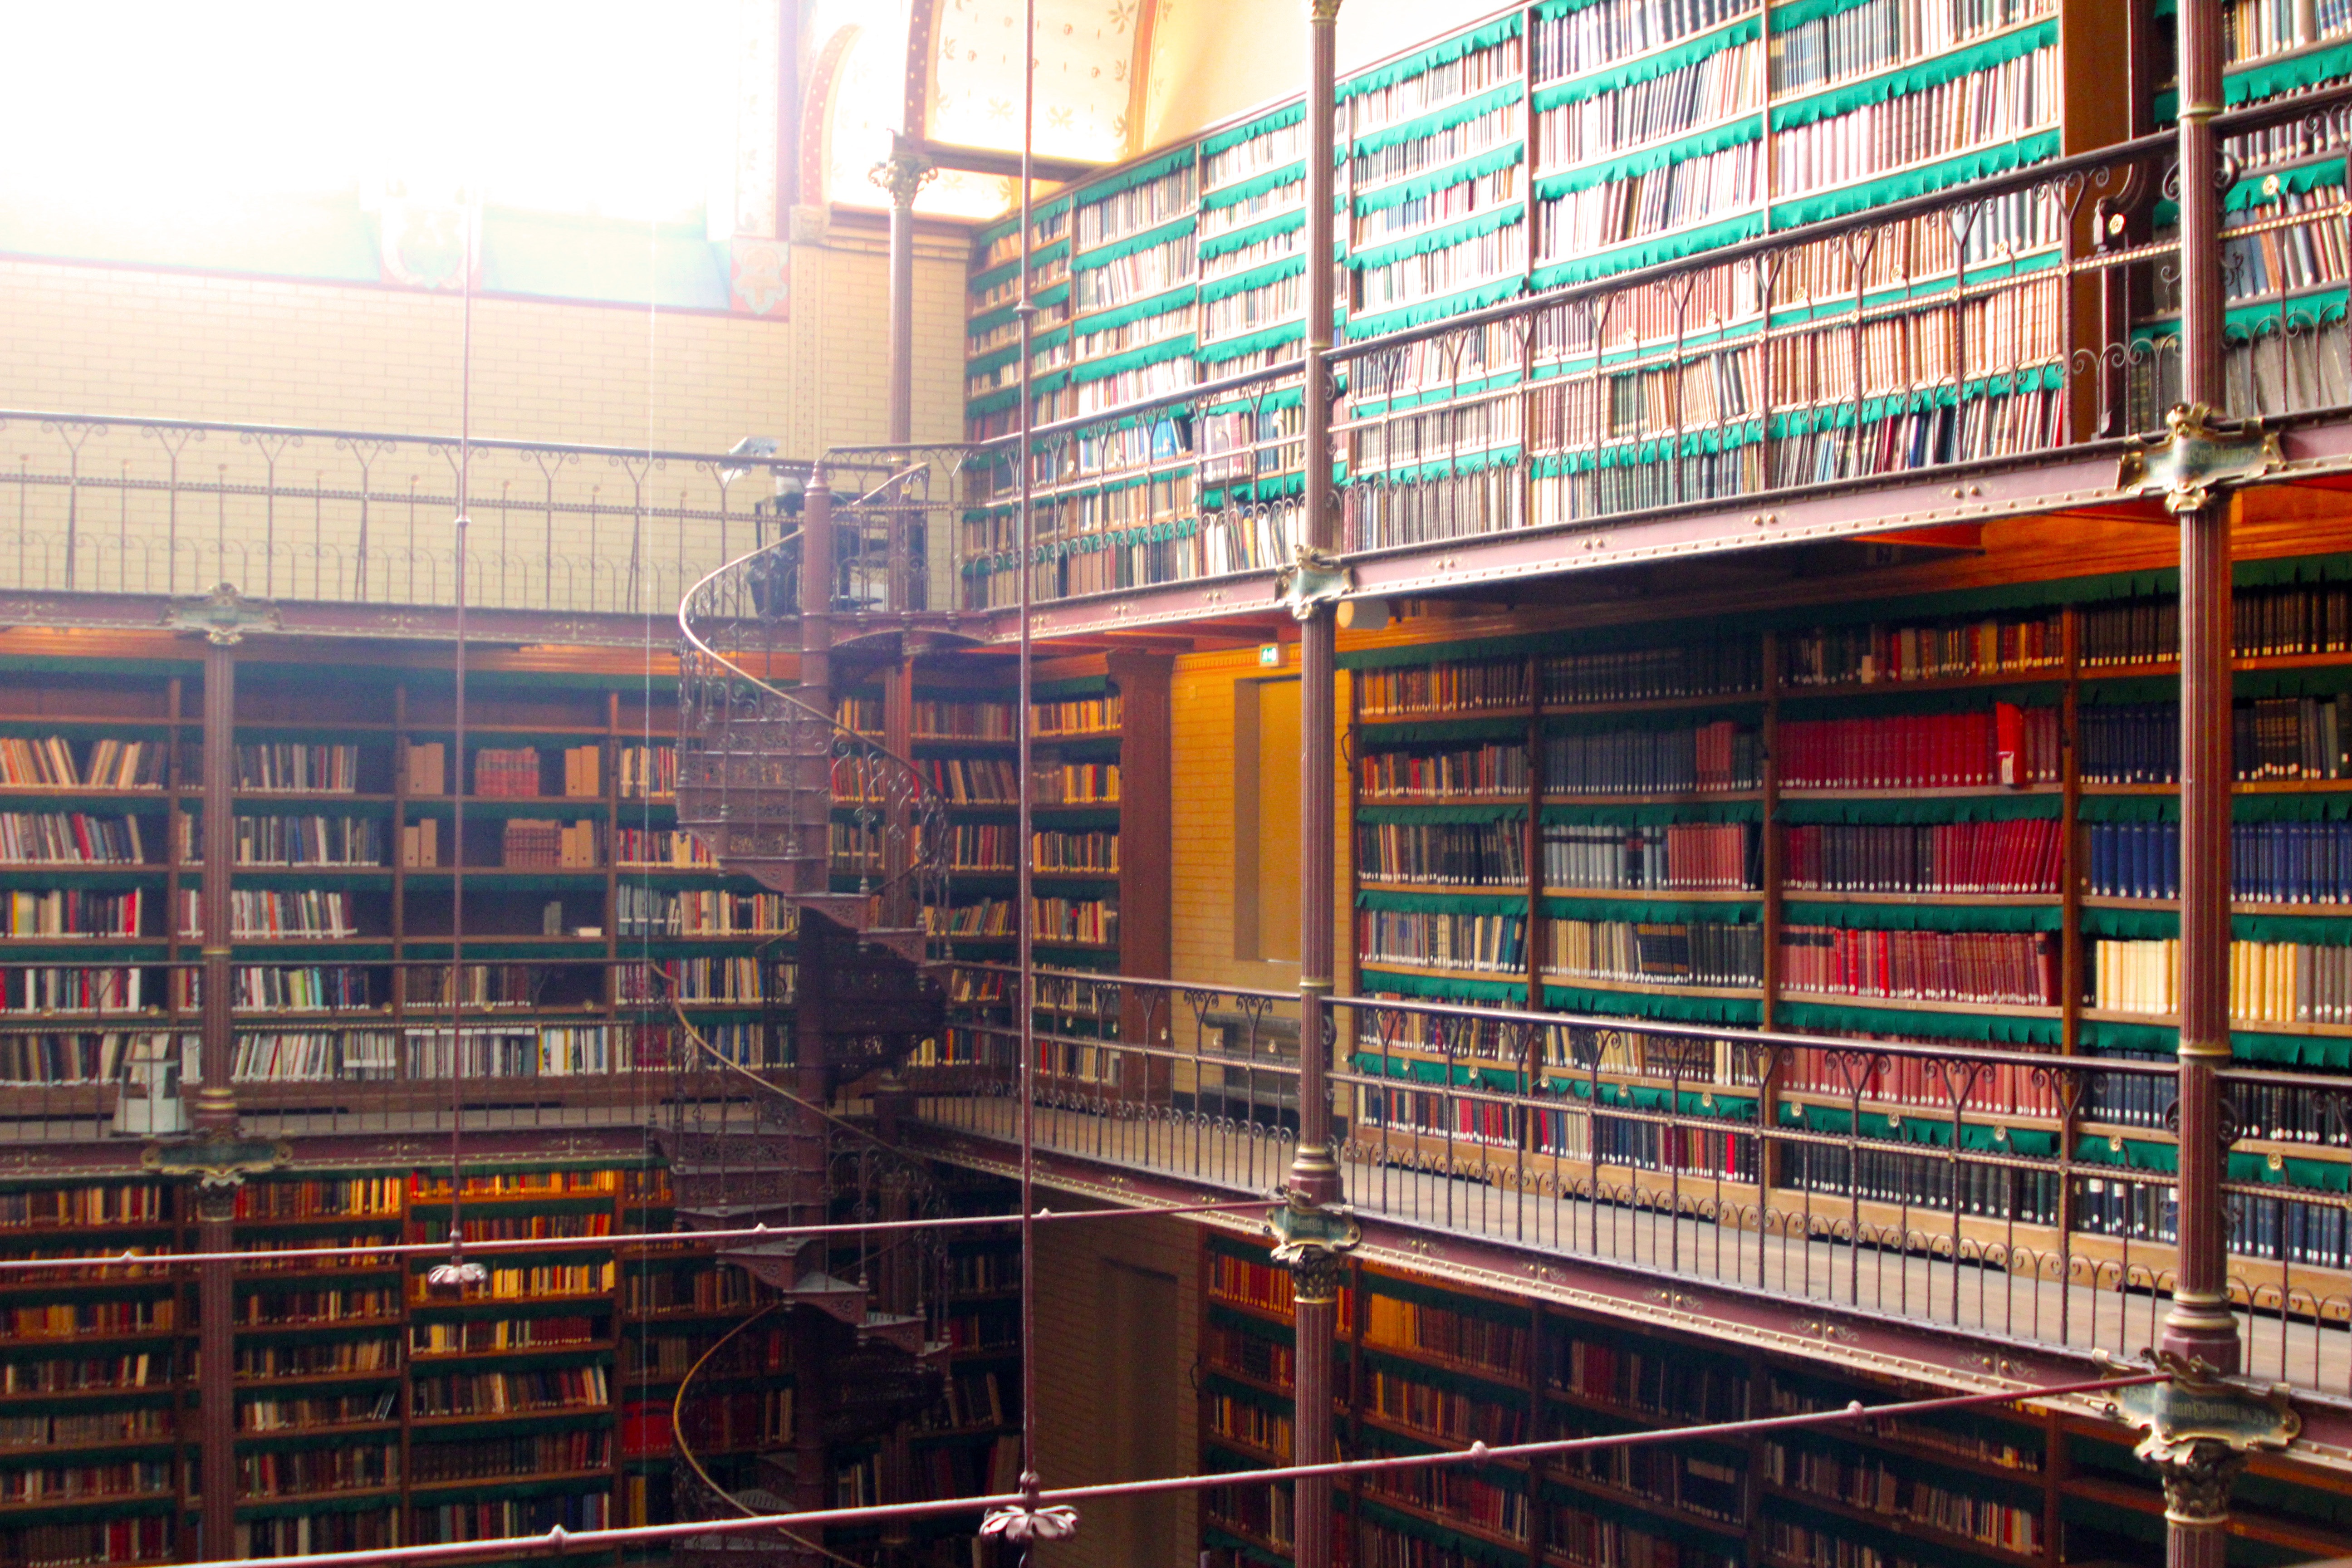
building, museum, facade, warehouse, holland, amsterdam, library, public library, urban area, window covering